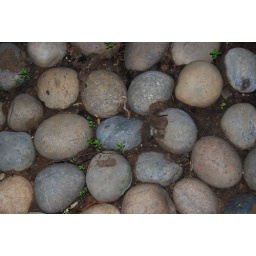
rocks around the base of the japenese maple tree in front yard